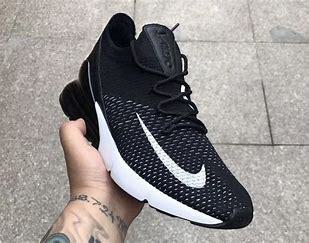
Brand: Nike
Model: Air Max 270 Flyknit